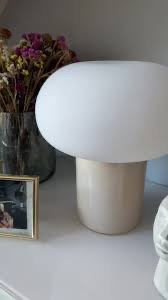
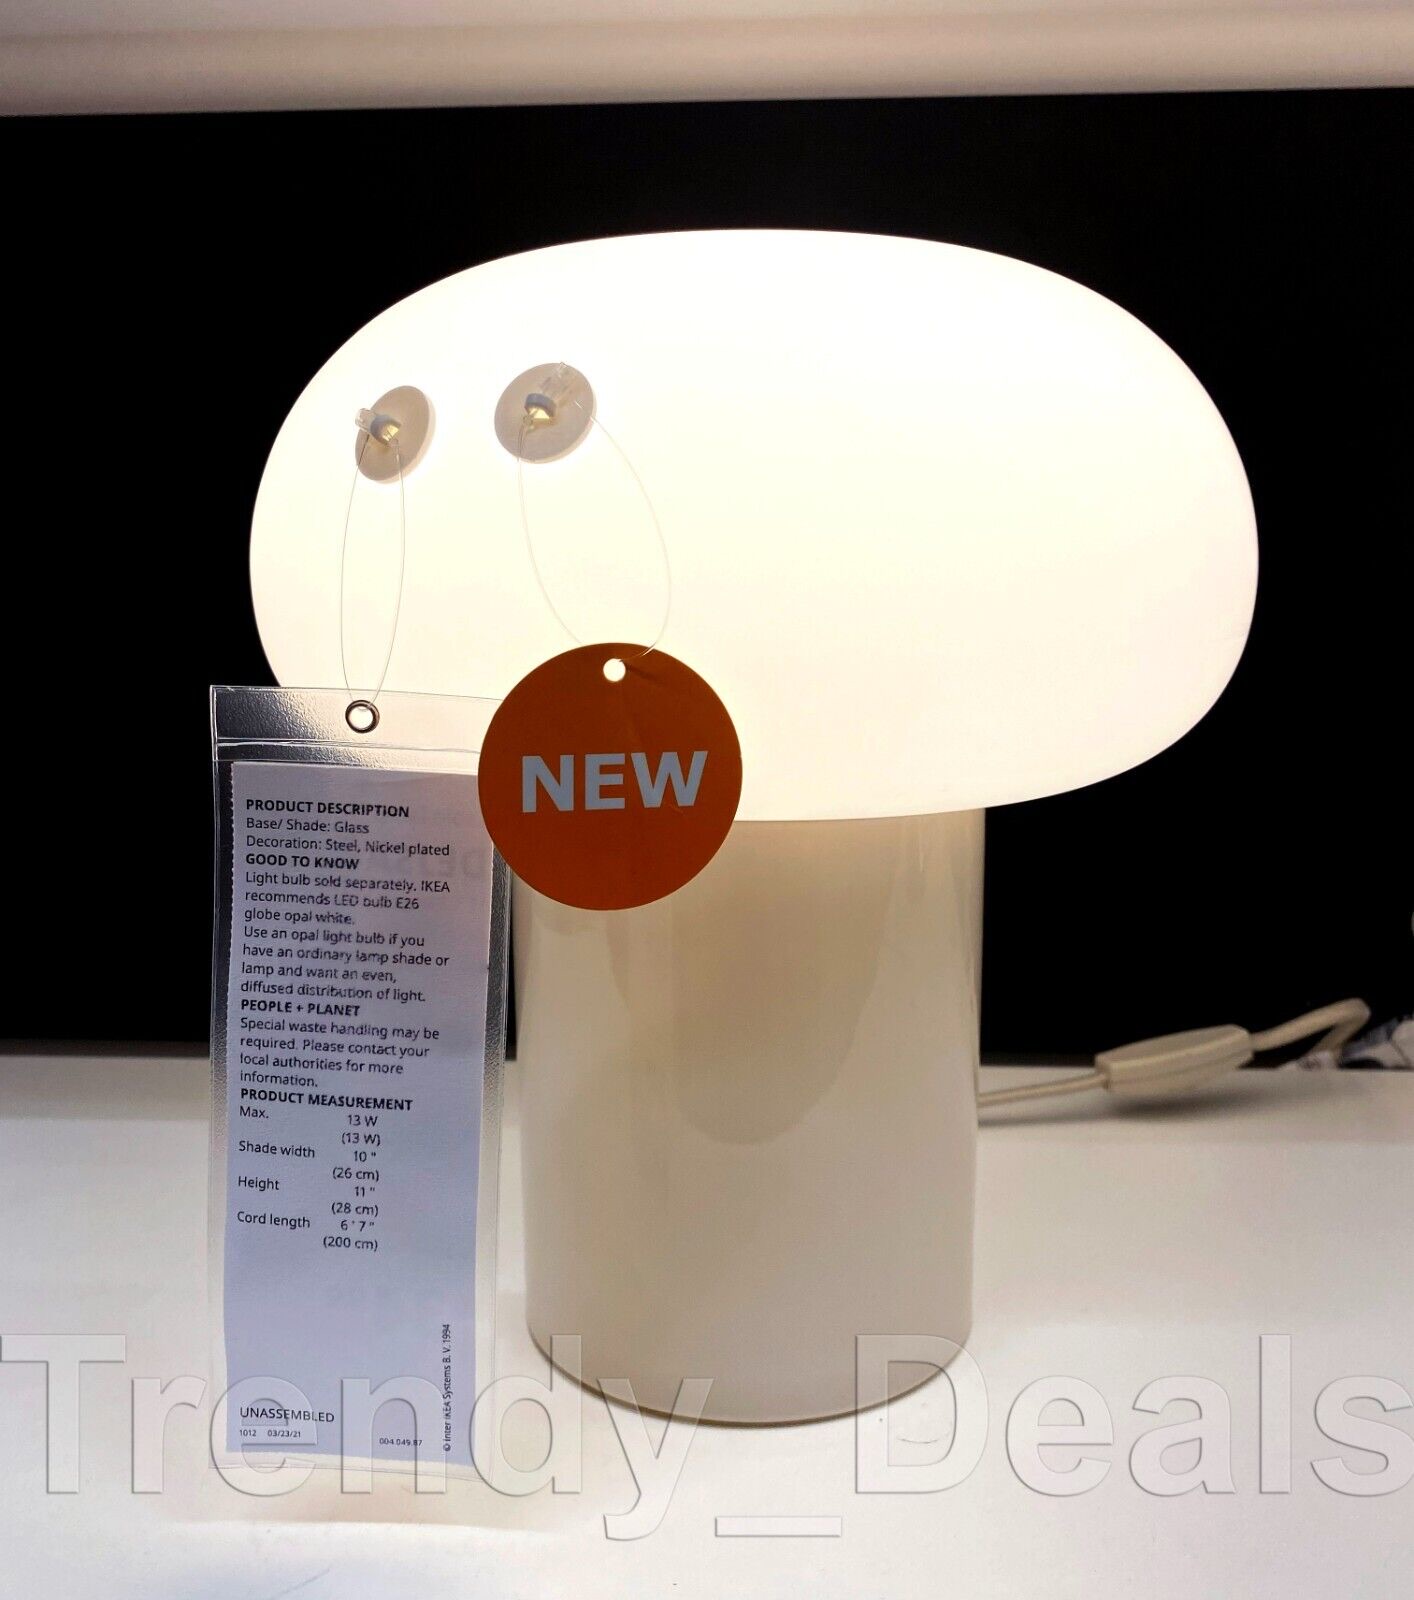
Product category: misc
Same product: yes